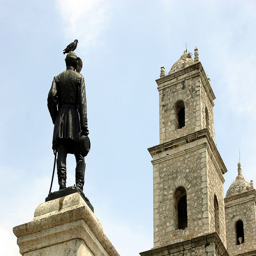
an image of a statue with a bird on it
A statue with a bird on top of it.
A bird perched on the head of a statue.
The back view of a statue of a man that is holding a hat one hand, with a black bird perched on the head of the statue.
there is a statue on top of a stone wall